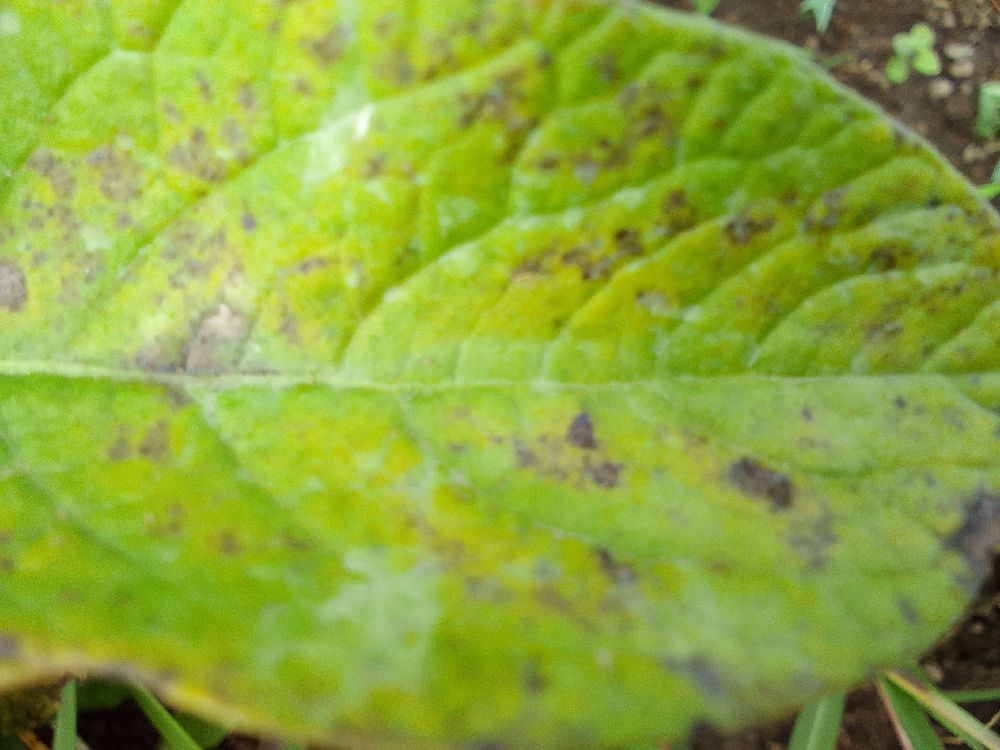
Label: Early blight